Red Star Stadium

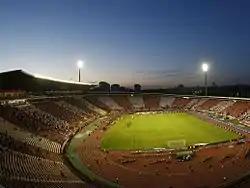
From a above

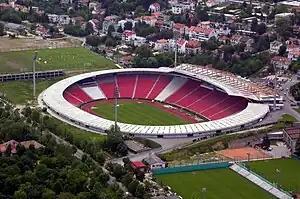
From a bird's eye view

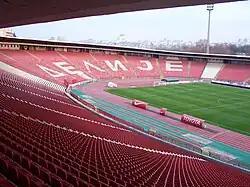
View from roof above the south stand

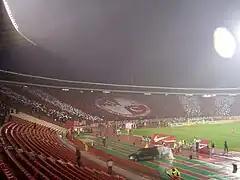
Delije during the FK Crvena Zvezda - FK Partizan match in Belgrade

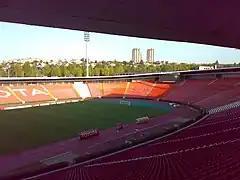
Red Star stadium, Belgrade

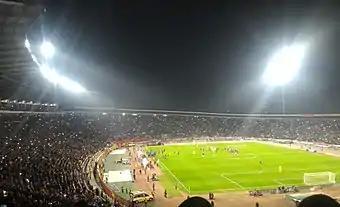
Serbia vs Georgia played on 9 October 2017, a 1–0 win that secured Serbia a spot in the 2018 FIFA World Cup in Russia

The stadium was built from 1960 to 1963, and fully financed by the GENEX company. To cut the costs, especially on the rebars, it was decided that the new venue will be partially dug into the ground. In order to prepare an adequate foundation for the construction, the stadium was to be started lower than the previous one. Over of soil and of stone had to be excavated. Soon, the problems occurred, as the digging threatened to trigger the landslide of the houses surrounding the site. At first, the experts suggested that the digging should stop and the project should be changed. The soil was probed, up to deep, and the formation called "Sarmatian limestone" was discovered, which meant that the deep foundation was possible on the west and south side and the project was continued. On the east side, the ground had to be filled.